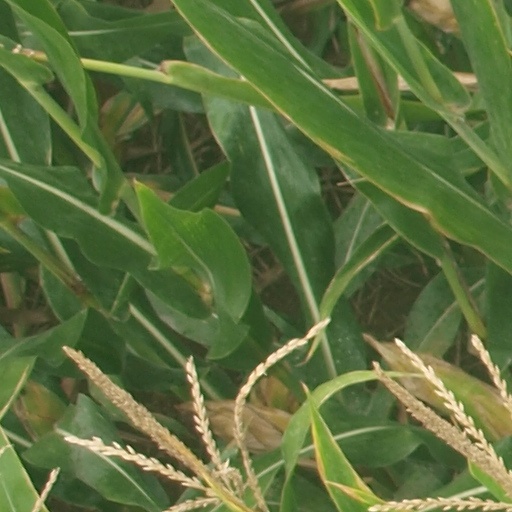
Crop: maize; corn